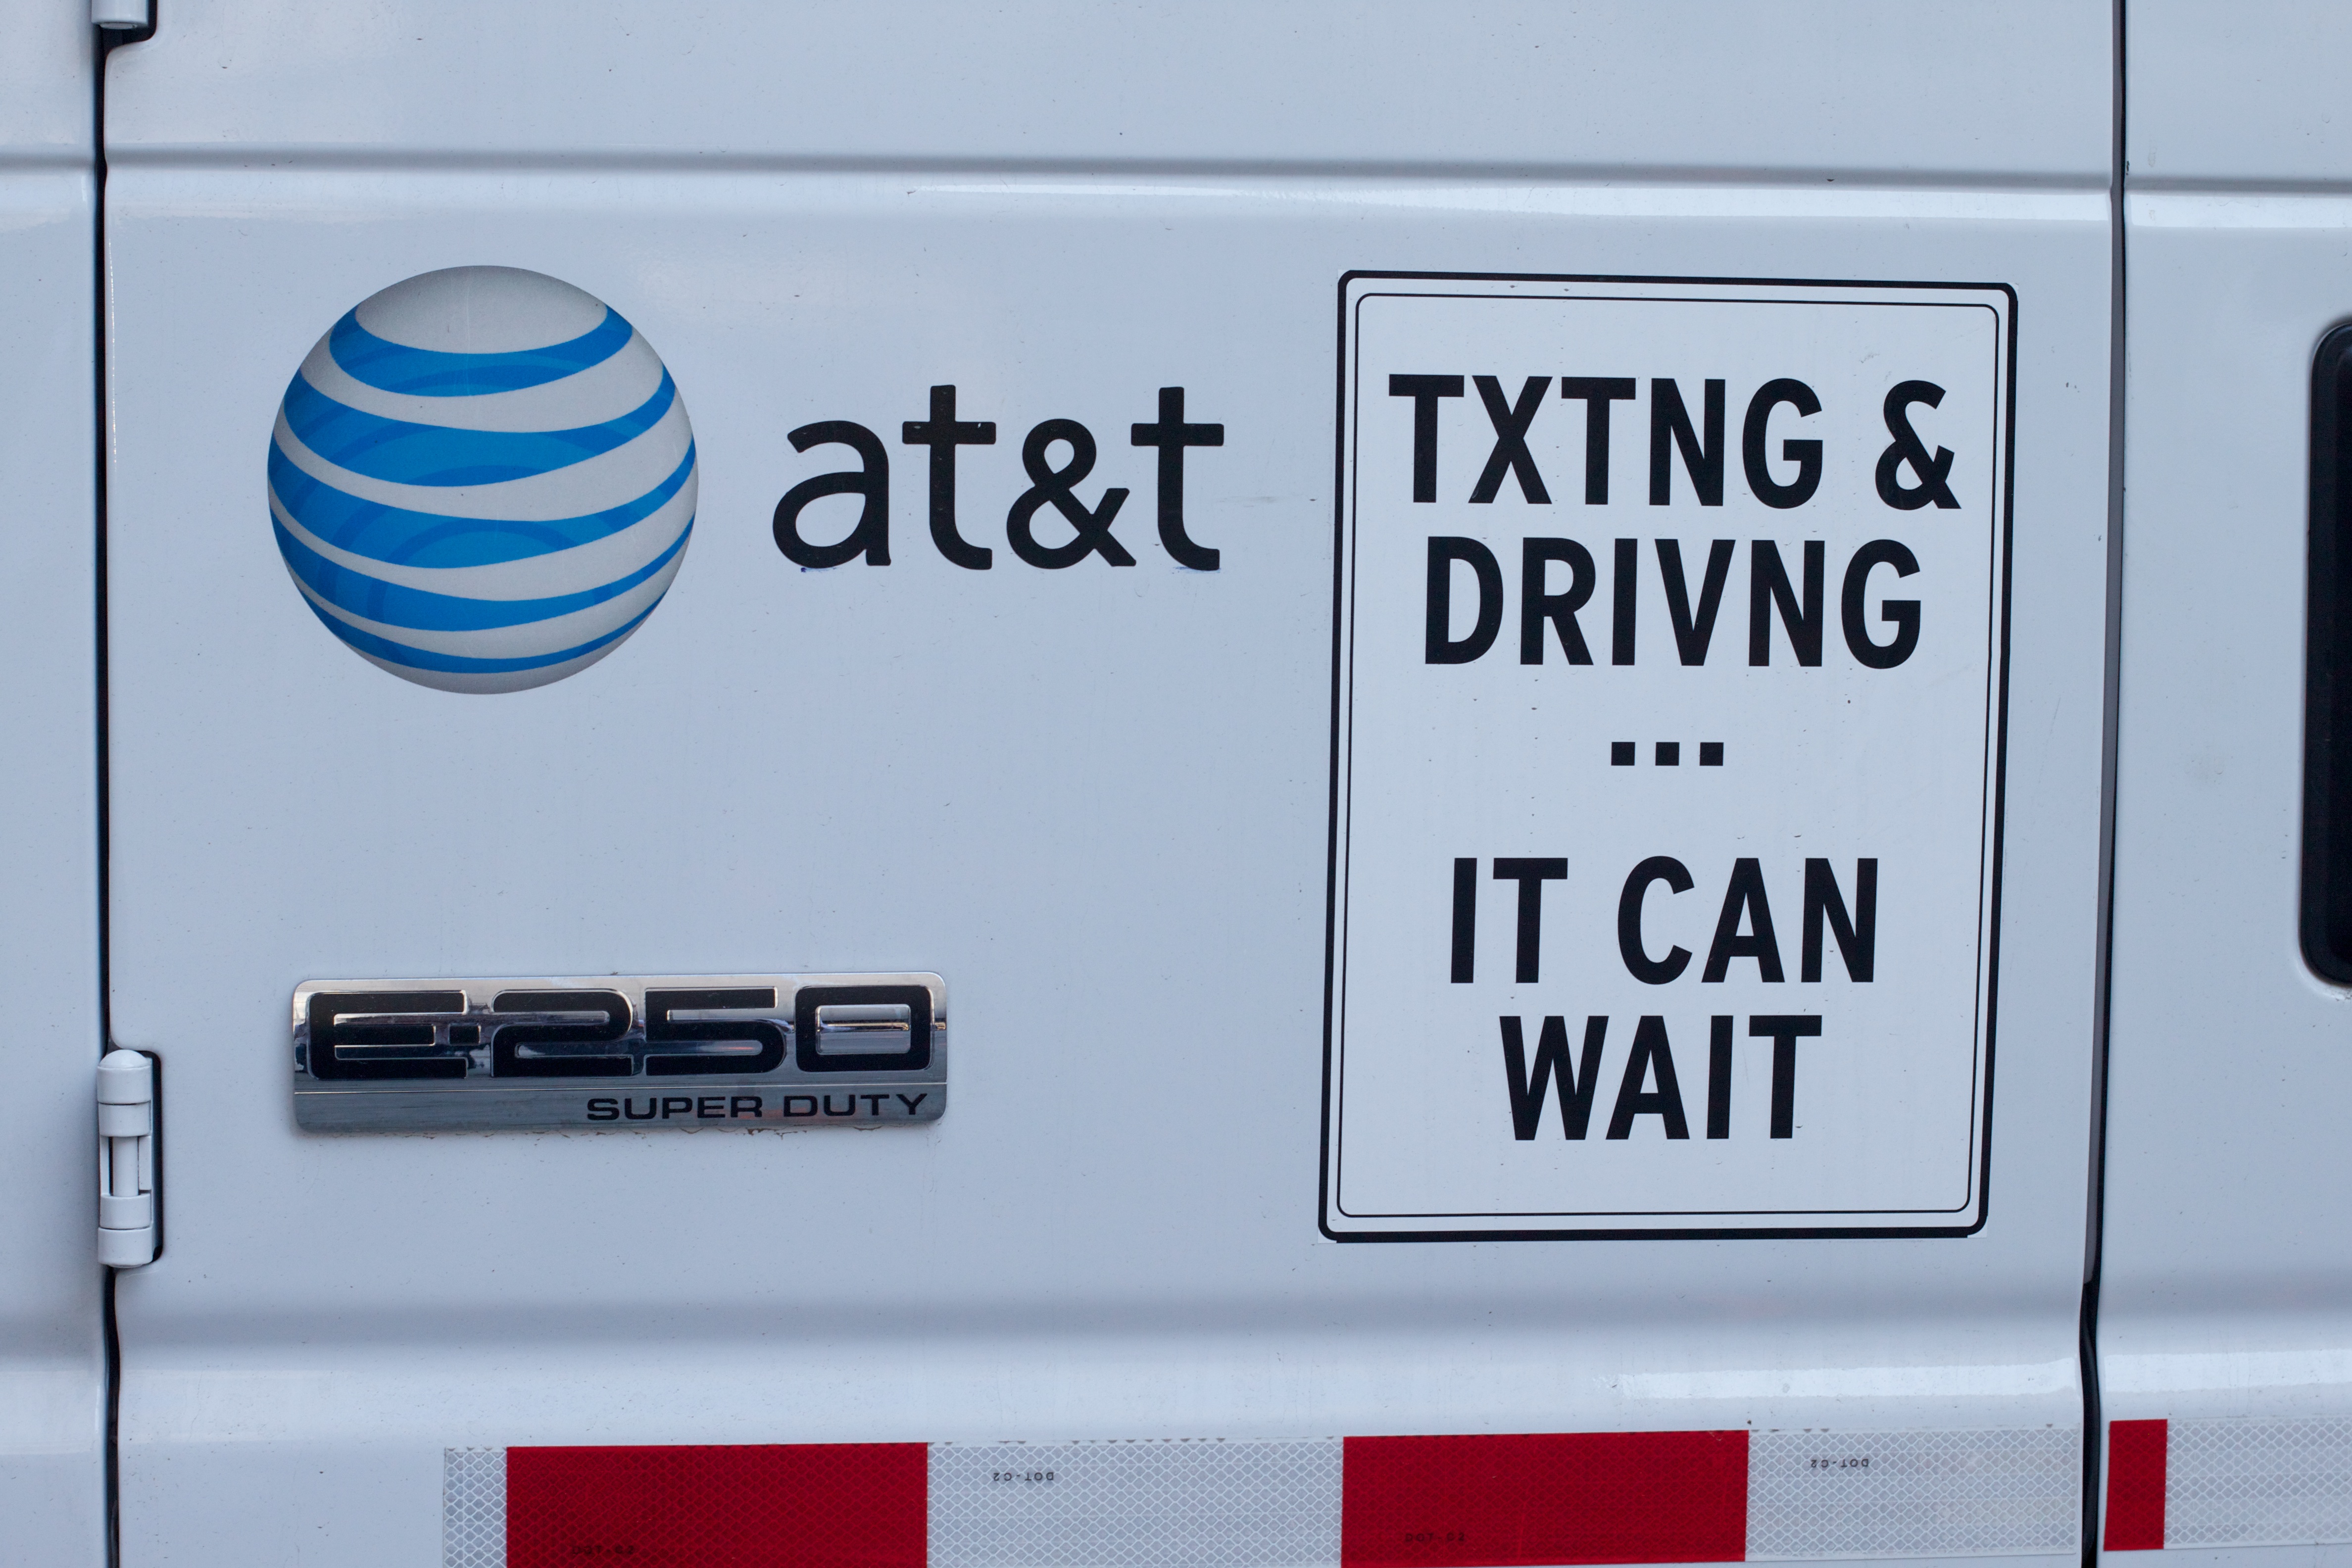
number, advertising, sign, street sign, signage, brand, font, automotive exterior, vehicle registration plate